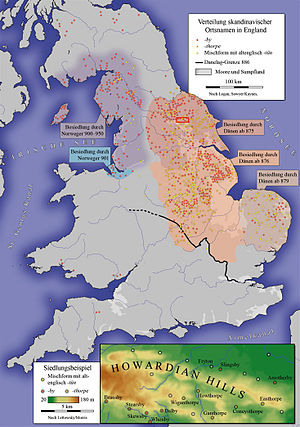
Danelagen
Danske stednavne i det nuværende England.
Danelagen var navnet på det område som den danske konge Guthrum beholdt ved fredsaftalen i Wedmore i 878. Før fredsaftalen var han konge over størstedelen af England.